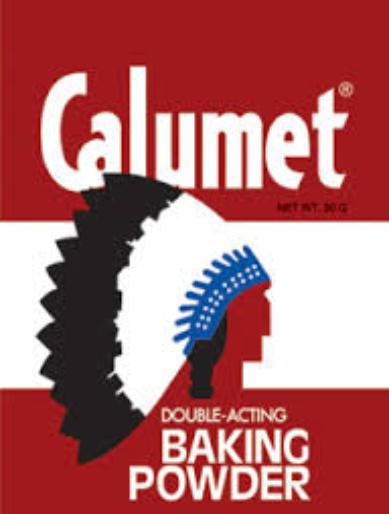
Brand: Calumet
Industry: Others